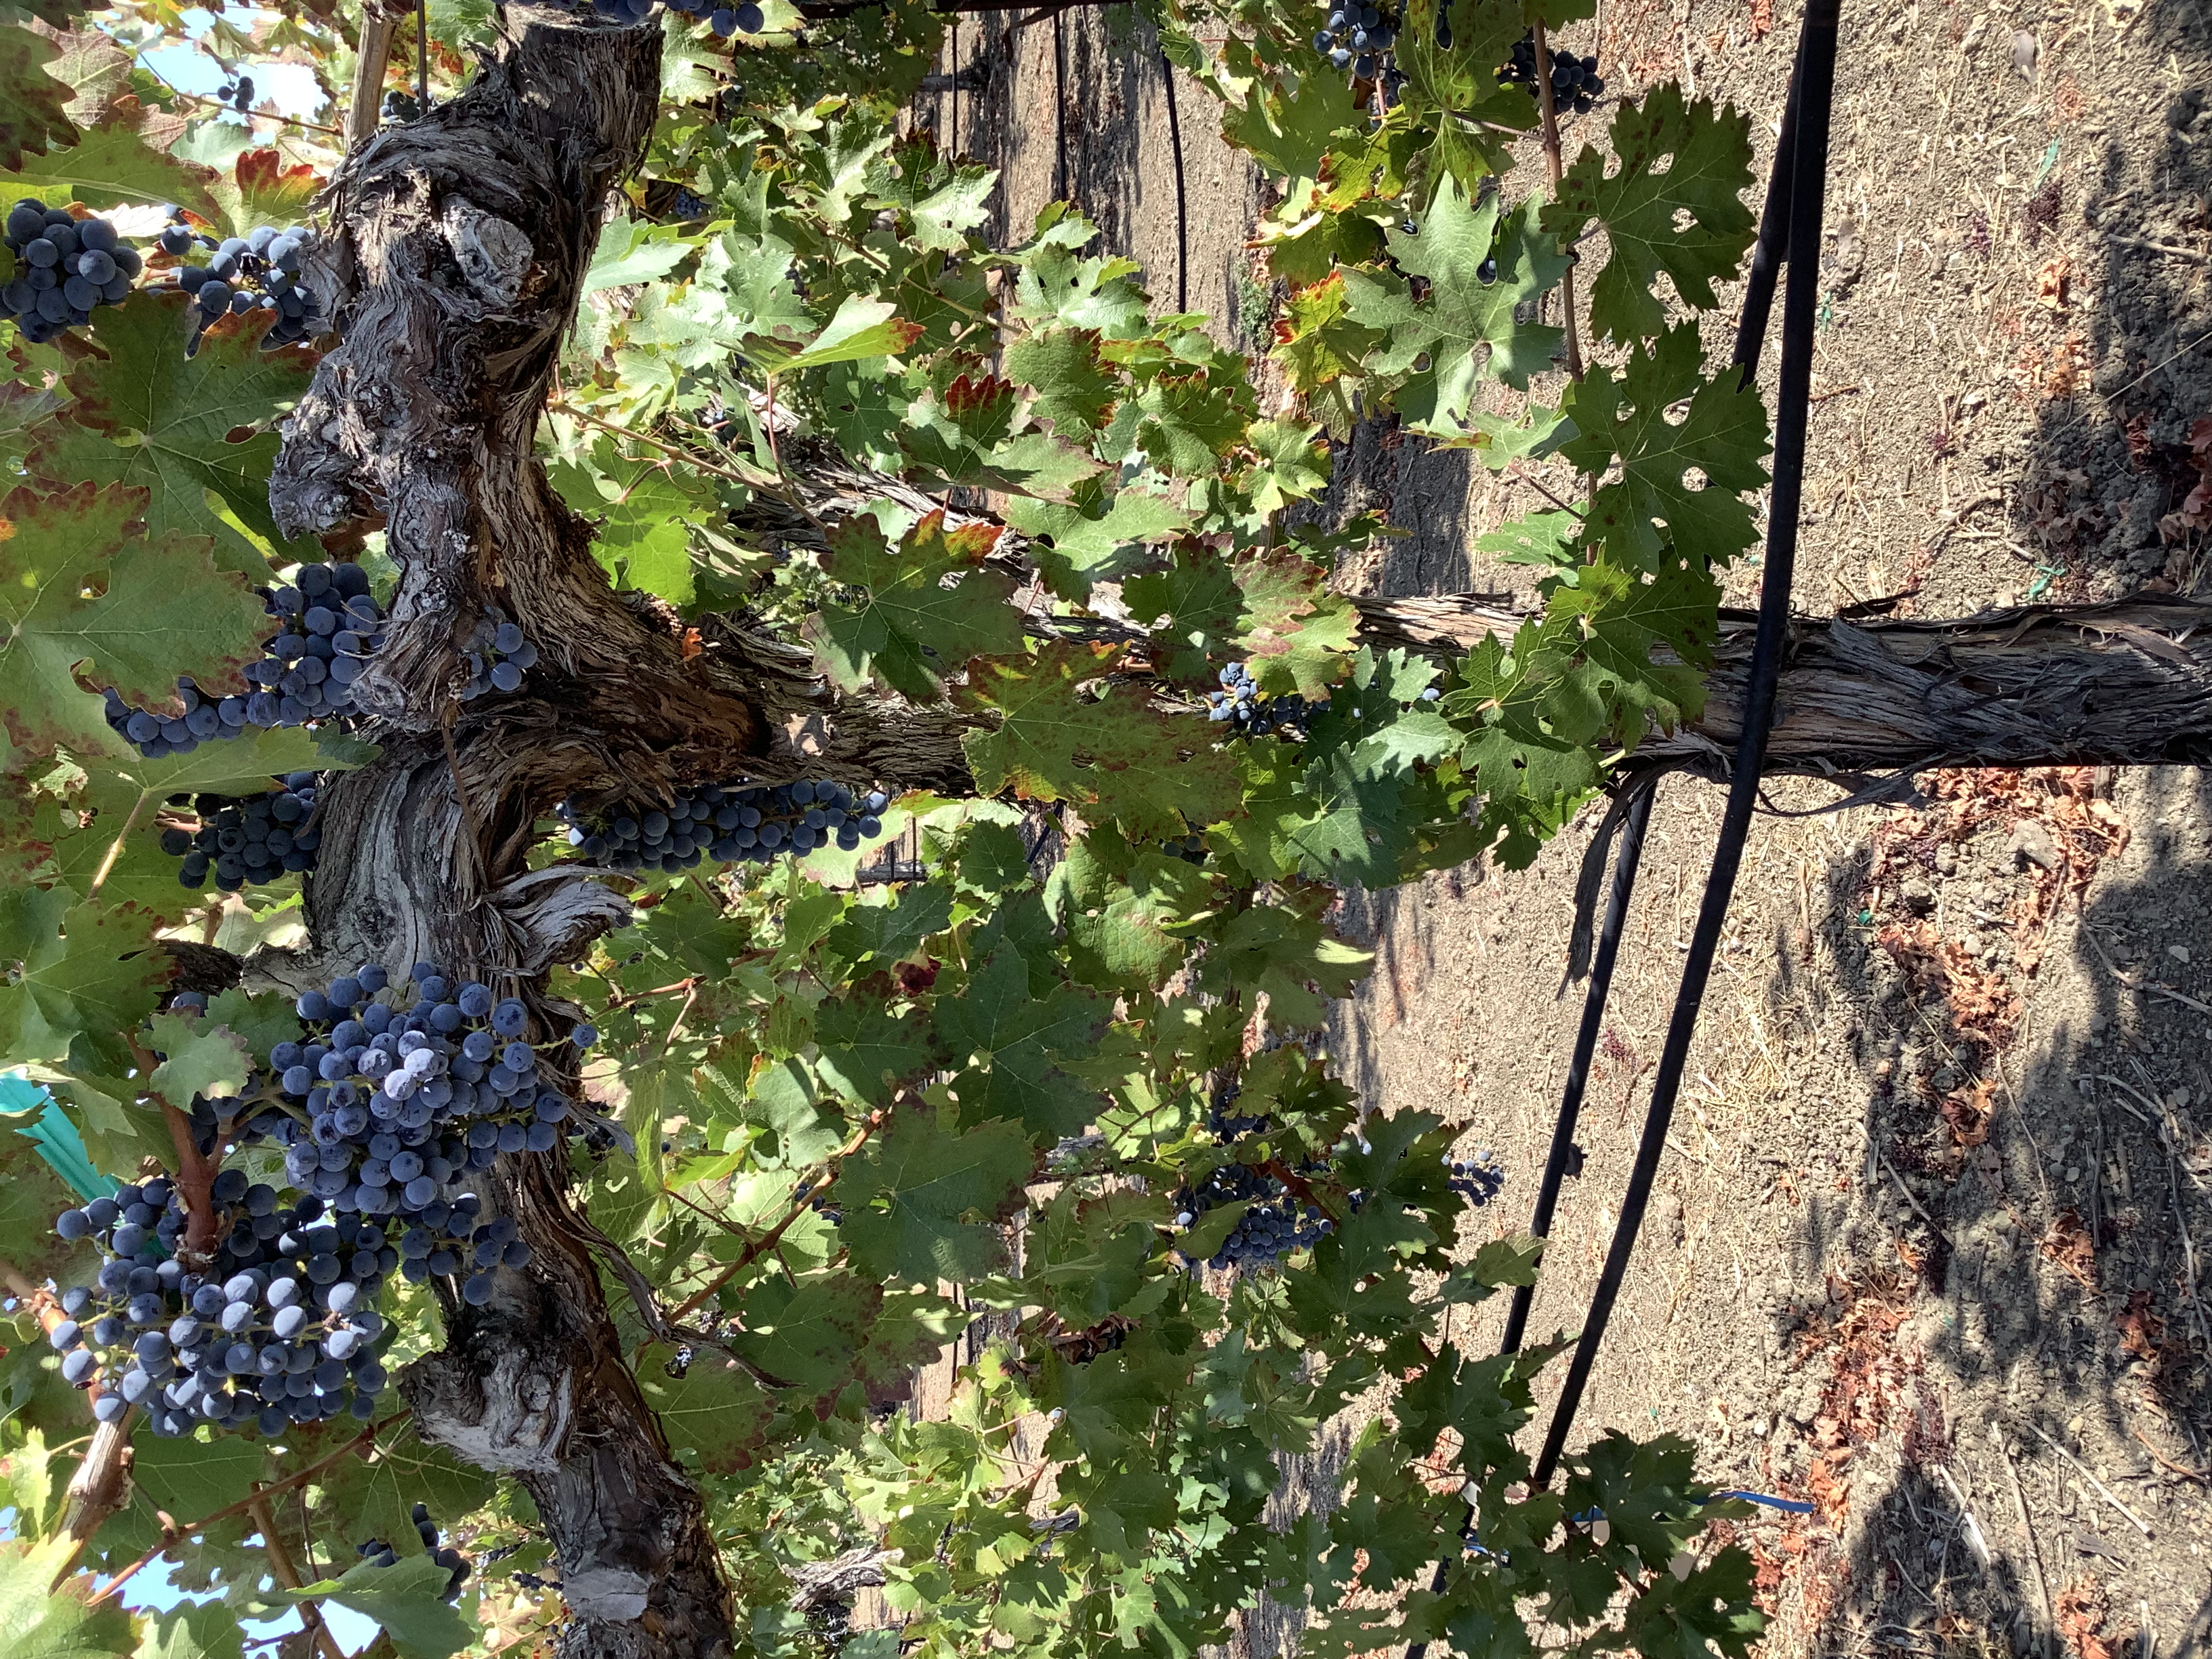
Label: Leafroll 3